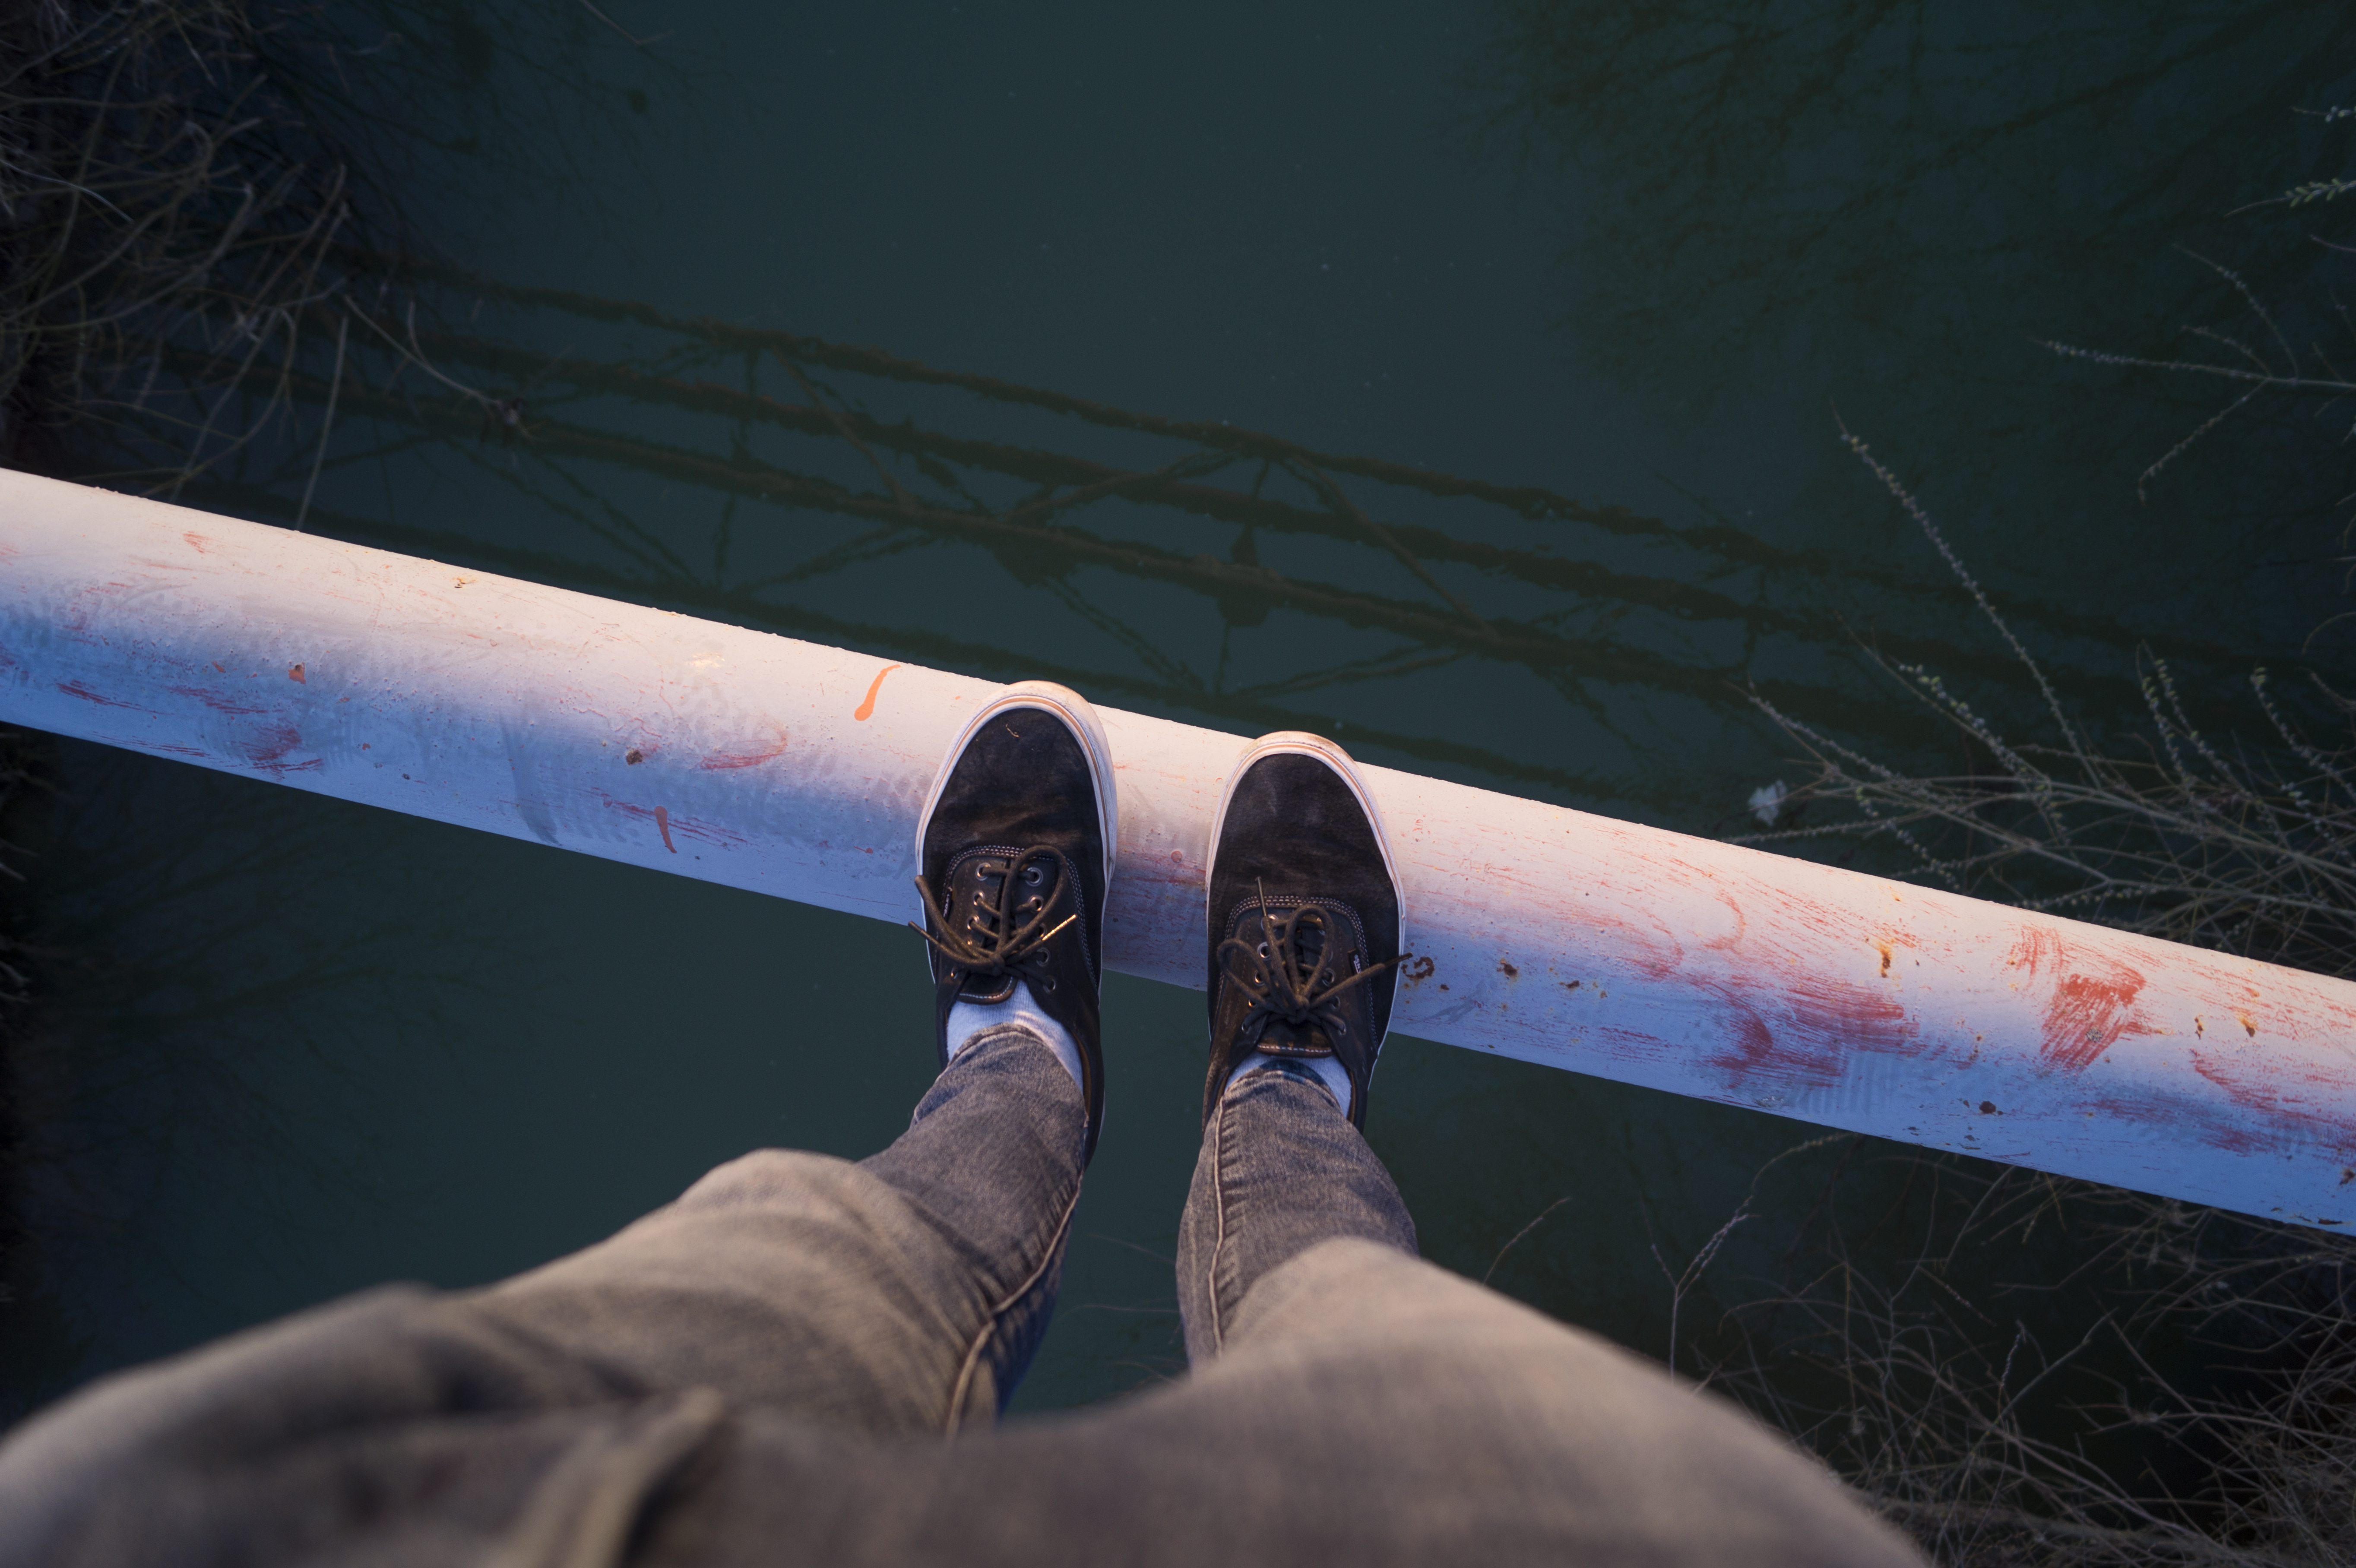
water, light, feet, reflection, high, red, color, darkness, blue, black, shoes, legs, sneakers, footwear, photograph, shape, atmosphere of earth